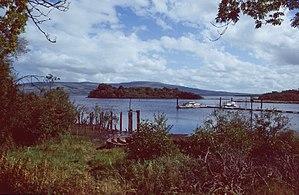
Le Lough Allen est un lac d'Irlande. Il est situé sur le cours du Shannon en République d'Irlande, près de la frontière avec l'Irlande du Nord.